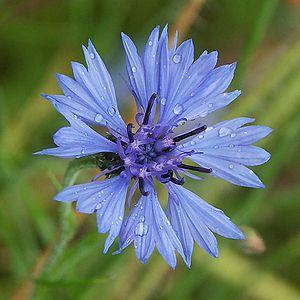
Le romantisme allemand est l'expression en Allemagne de l'art appelé romantisme. Ce mouvement a commencé dans les états allemands en 1770 et a duré jusqu'au milieu des années 1850. Il a aussi bien touché le domaine littéraire que celui de la musique ou des arts visuels.